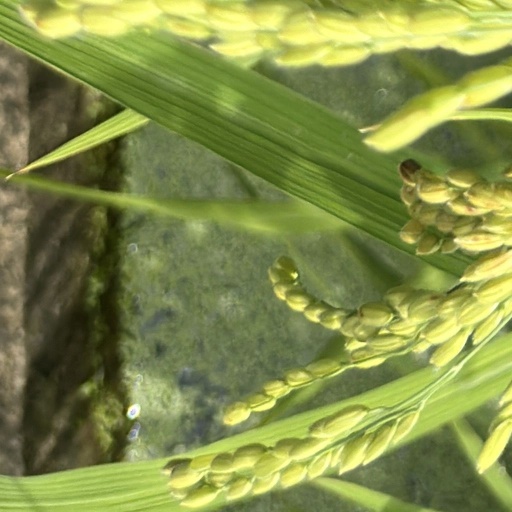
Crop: rice